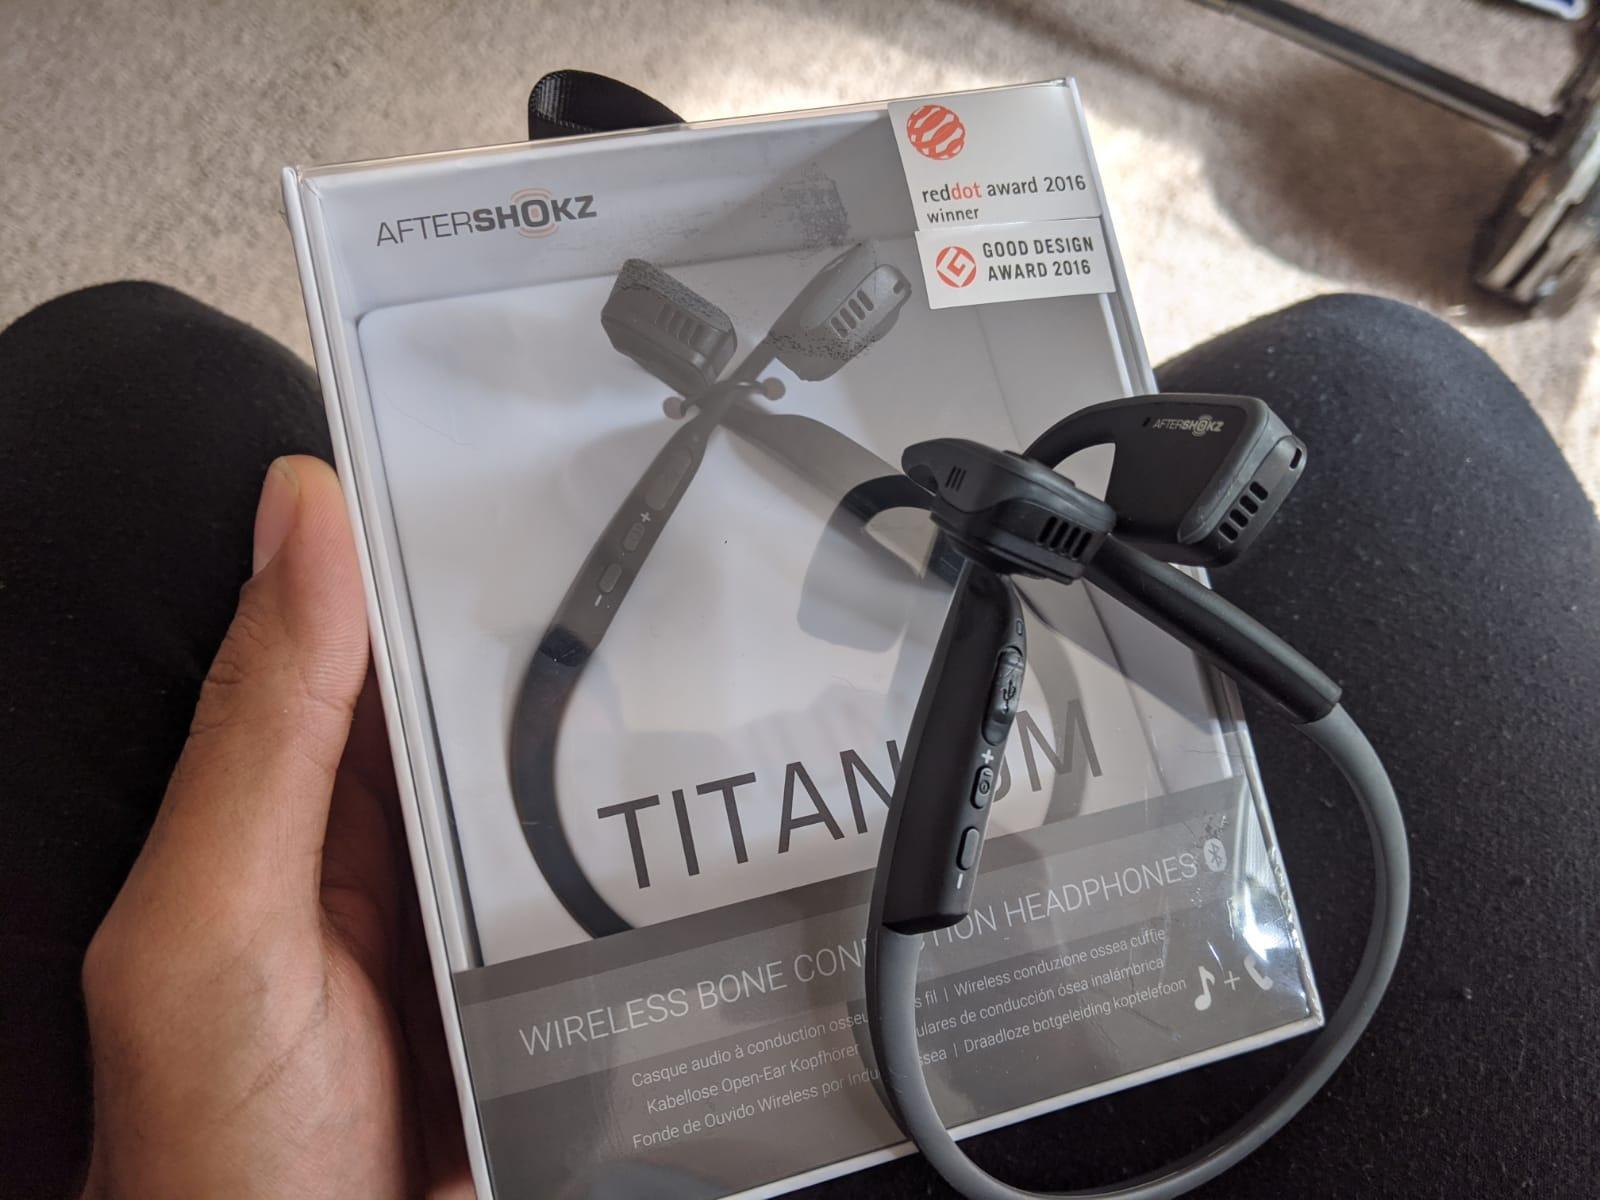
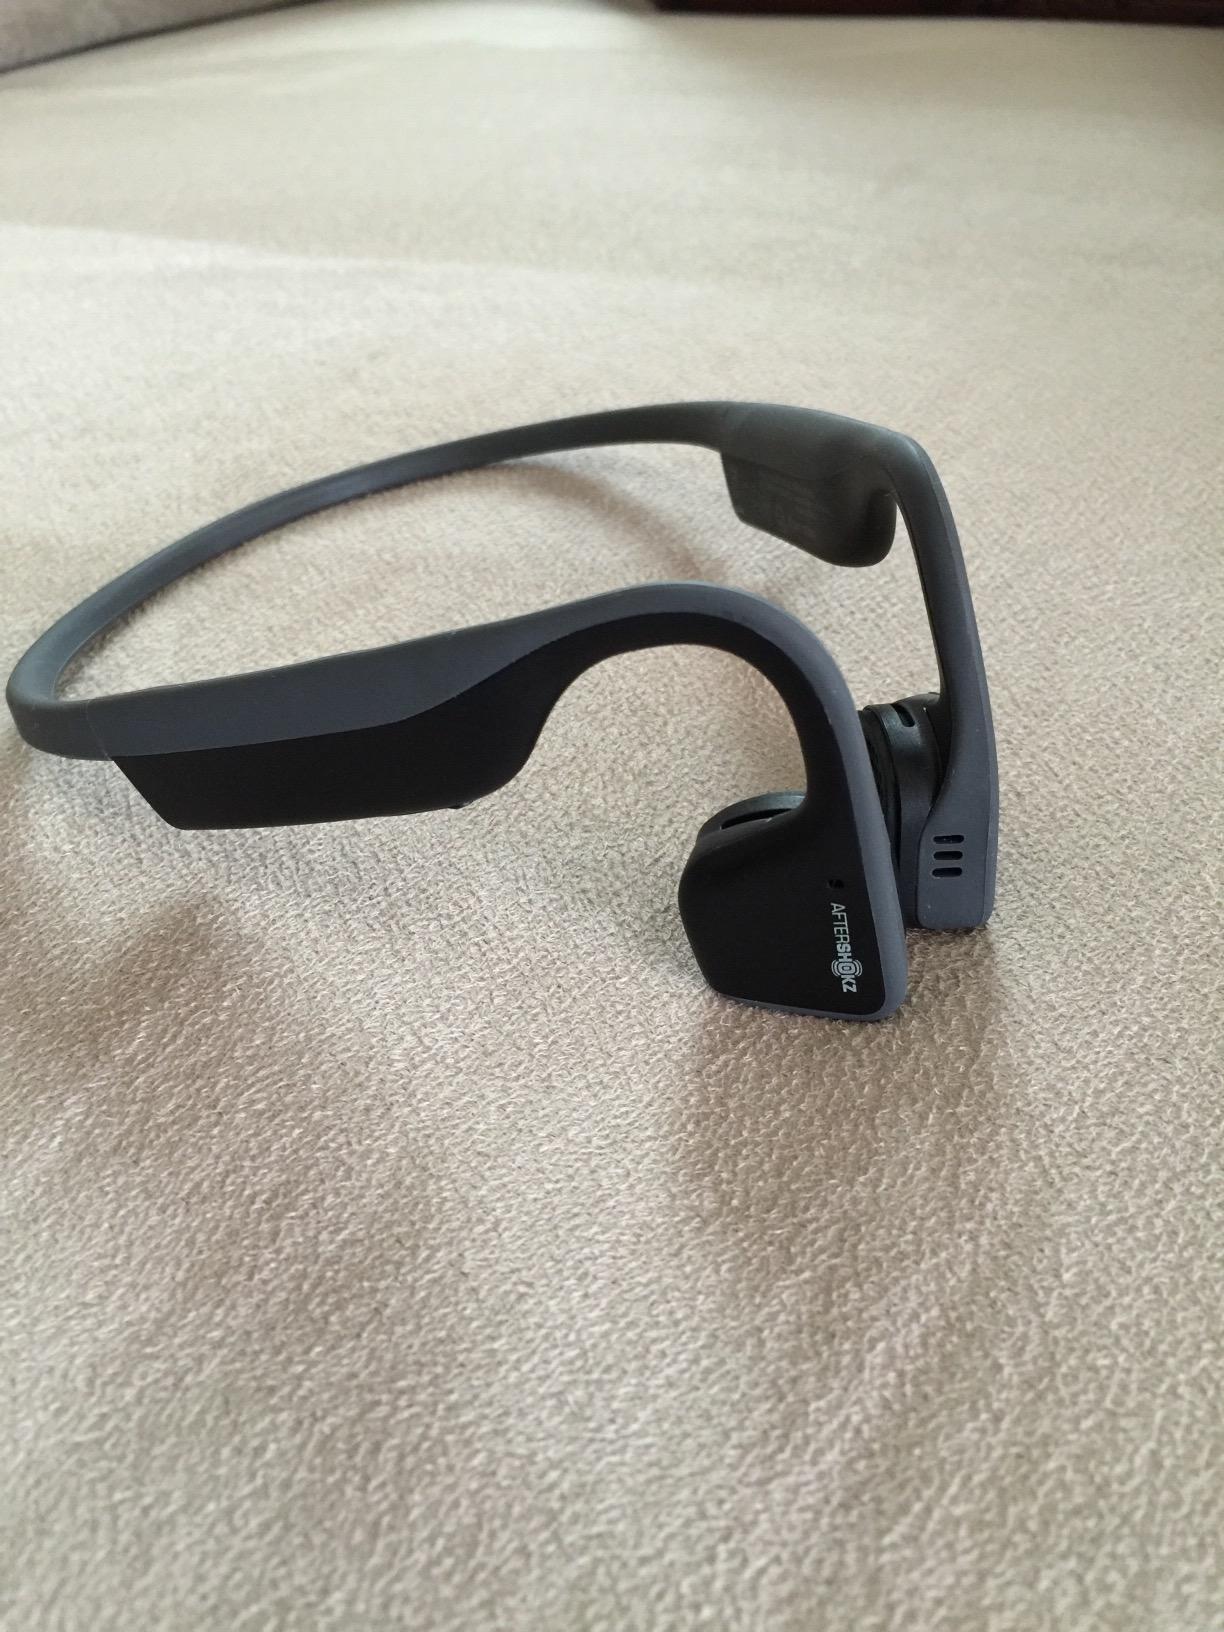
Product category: headphones
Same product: yes